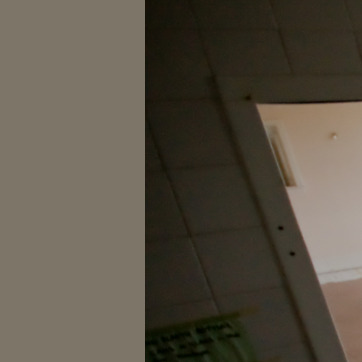
Material: tile